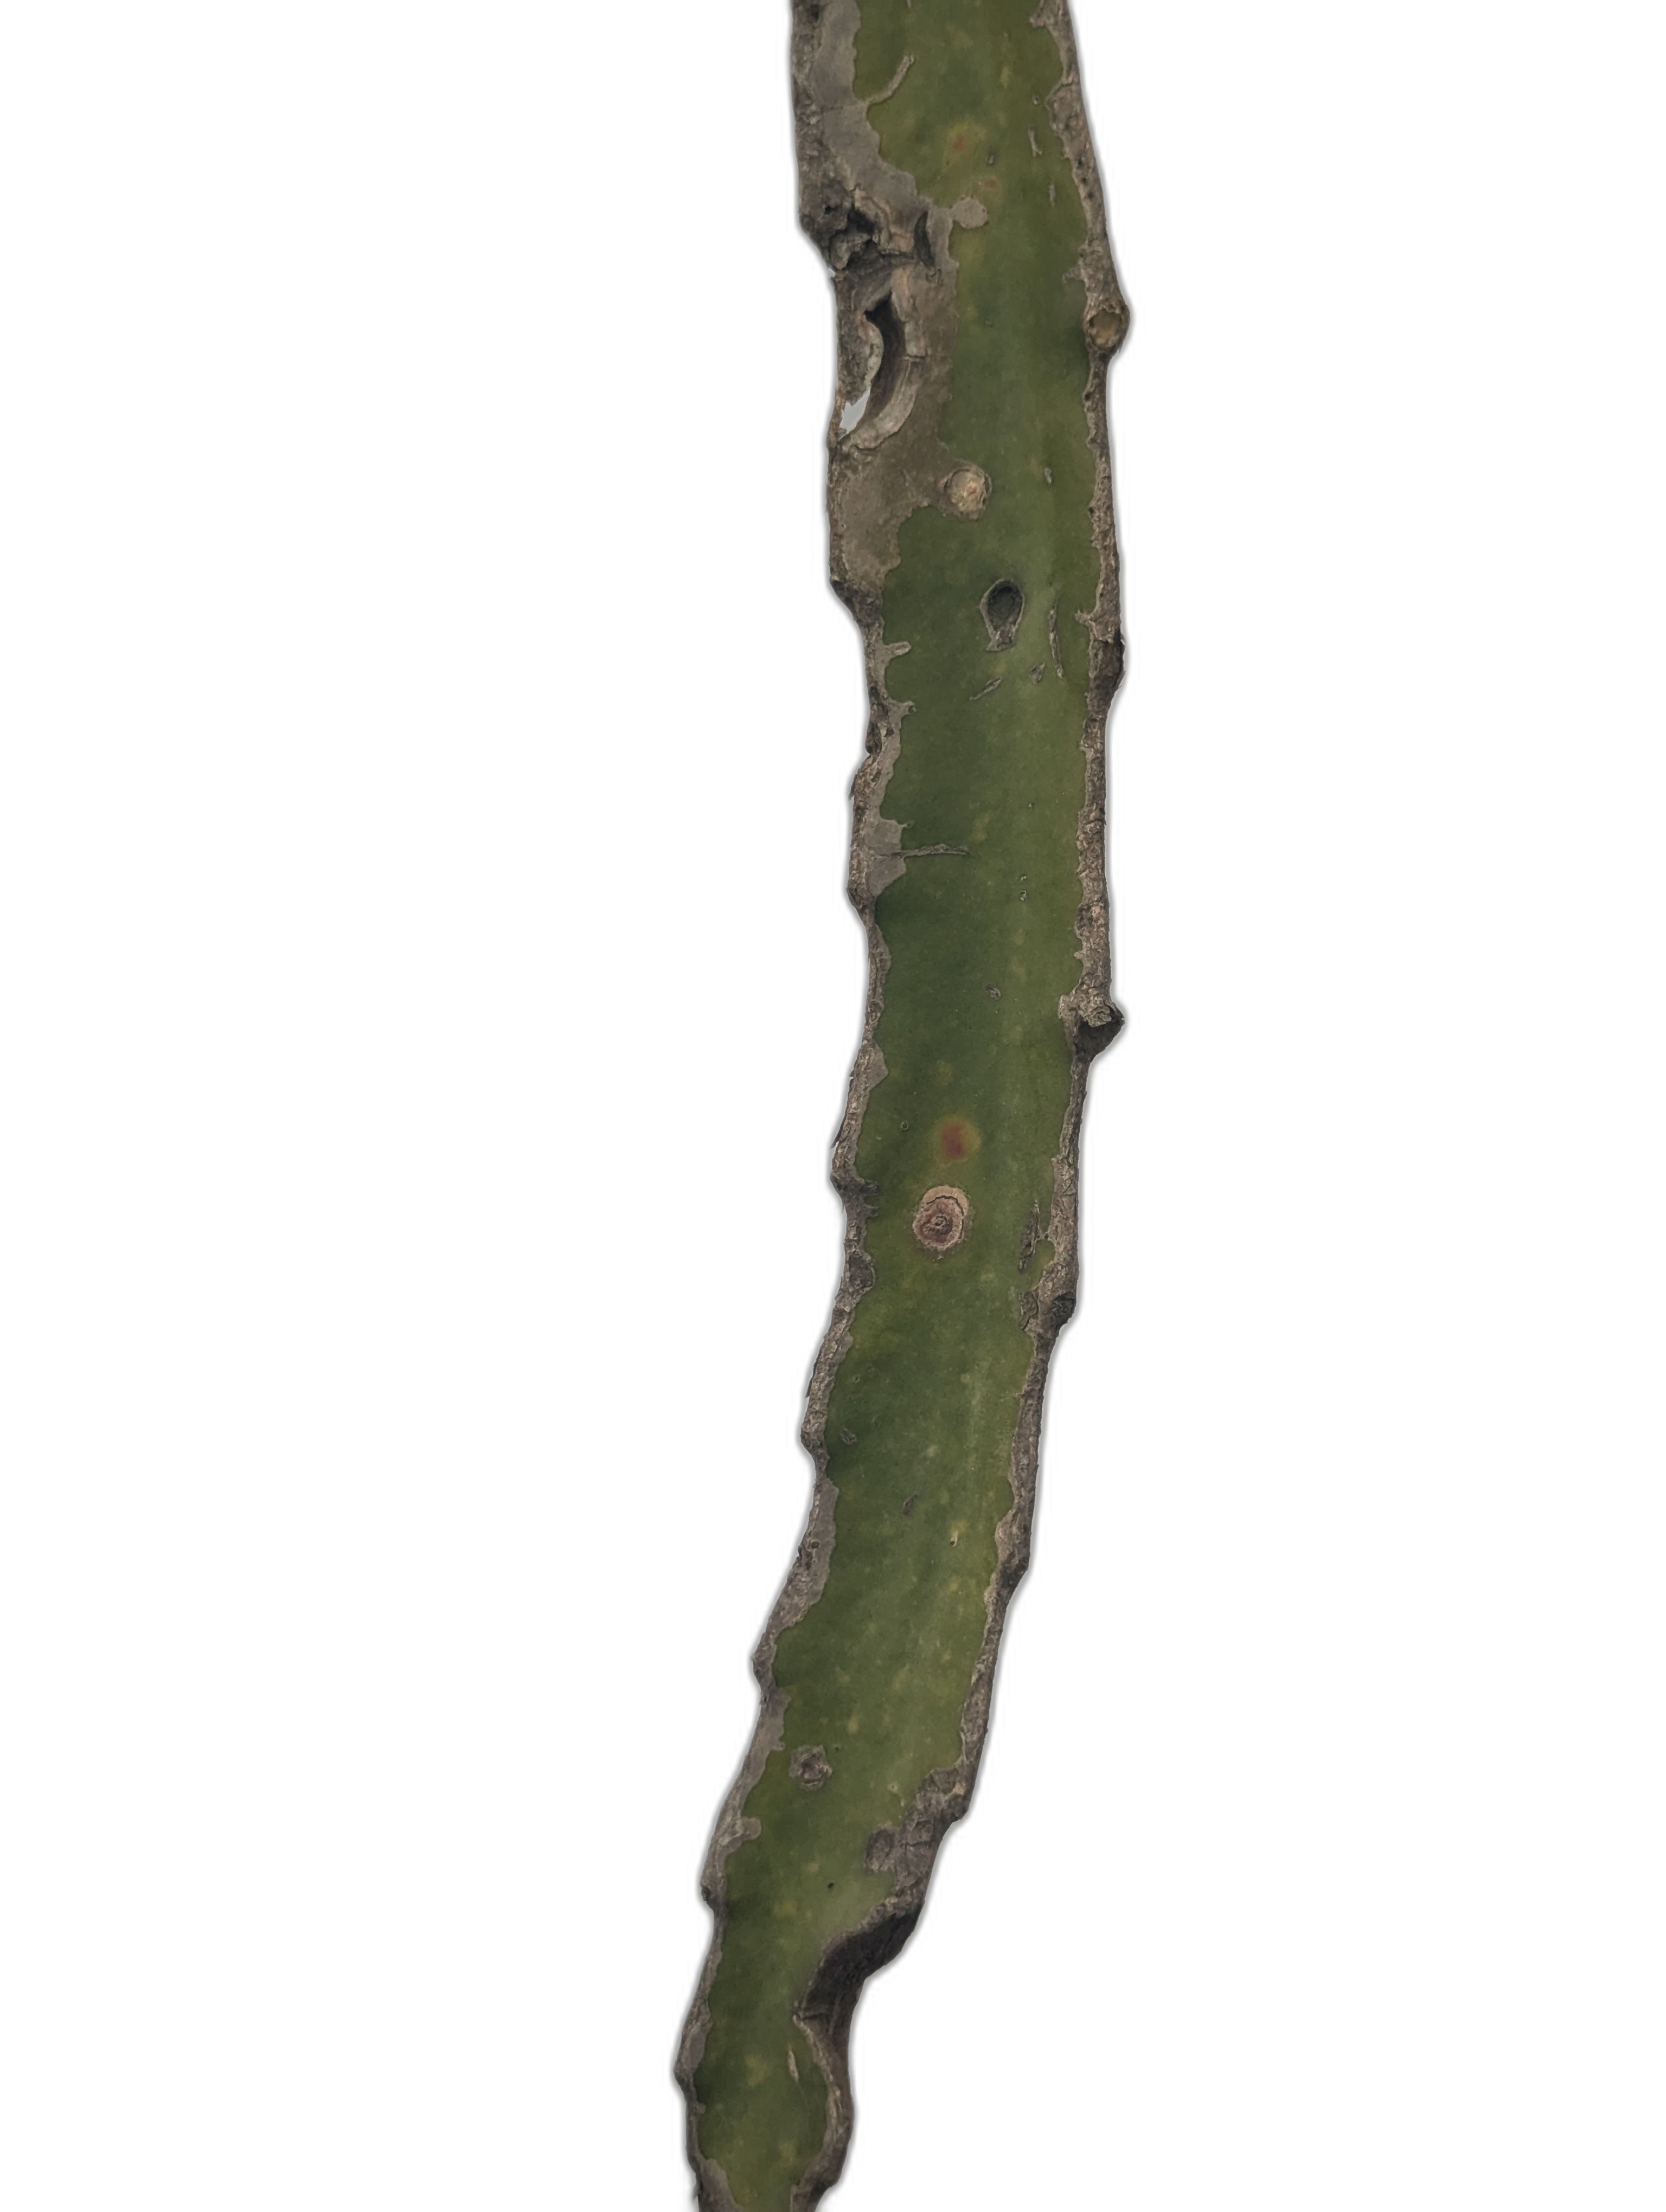
Label: Bad leaf